Othmar Brioschi

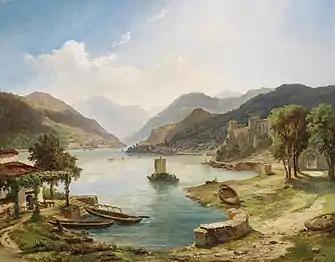
North Italian Lake Landscape

Othmar Brioschi (17 September 1854, Vienna - 8 July 1912, Rome) was a landscape painter from Austria-Hungary.